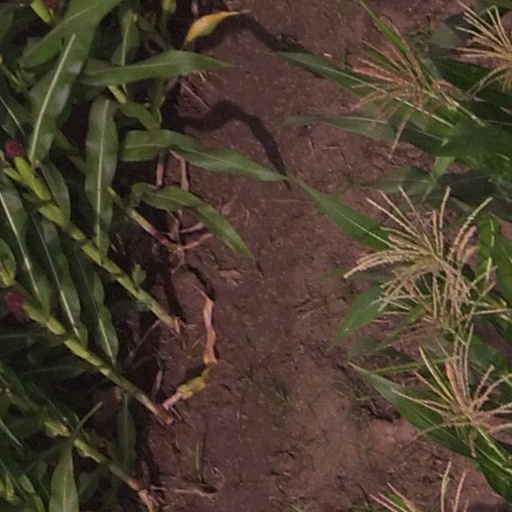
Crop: maize; corn